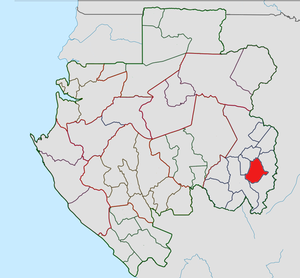
La Djouori-Agnili est un département de la province du Haut-Ogooué au Gabon. Sa préfecture est Bongoville.